Indianapolis

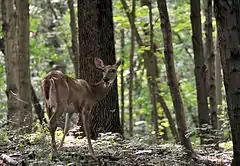
White-tailed deer in Indianapolis

For statistical purposes, the consolidated city-county is organized into 99 "neighborhood areas" with most containing numerous individual historic and cultural districts, subdivisions, and some semi-autonomous towns. In total, some 500 self-identified neighborhood associations are listed in the city's Registered Community Organization system. As a result of the city's expansive land area, Indianapolis has a unique urban-to-rural transect, ranging from dense urban neighborhoods to suburban tract housing subdivisions, to rural villages.